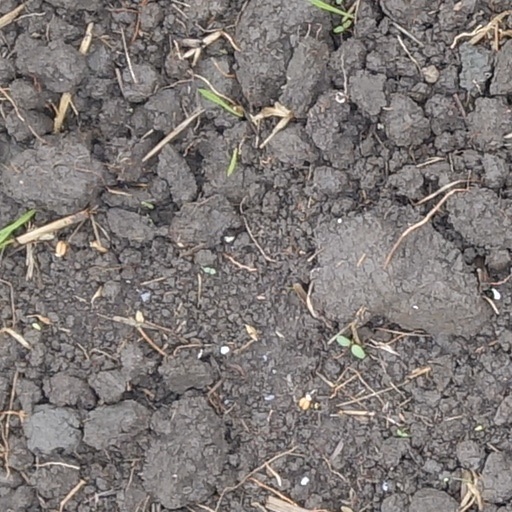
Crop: wheat